Floyd Schmoe

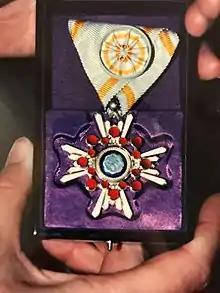
Japan's "Order of the Sacred Treasure" (4th Class) awarded to Floyd Schmoe in 1982, for his work building homes in Hiroshima after WWII.

Floyd was the second of five children of Ernest and Minta Schmoe. The family lived on a farm in Johnson County, Kansas, near Prairie Center. His family belonged to the Religious Society of Friends, or the Quakers, from which he gained his commitment to non-violence. The family farm also gave him a profound interest in nature.